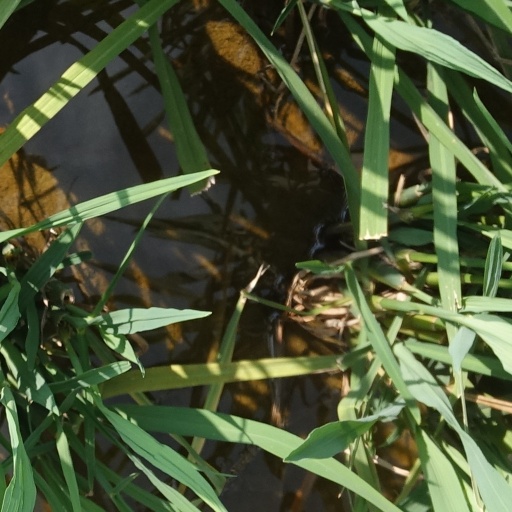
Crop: rice